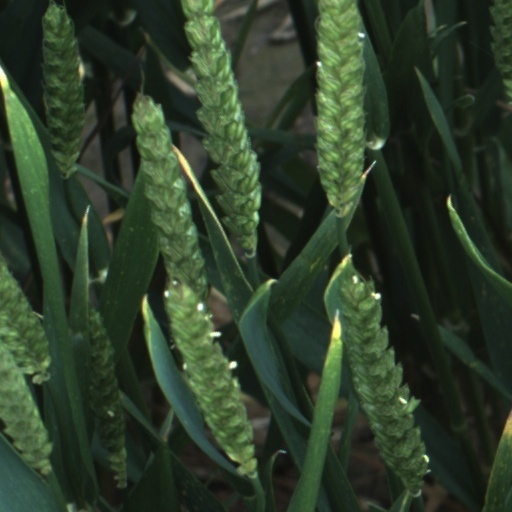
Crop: wheat